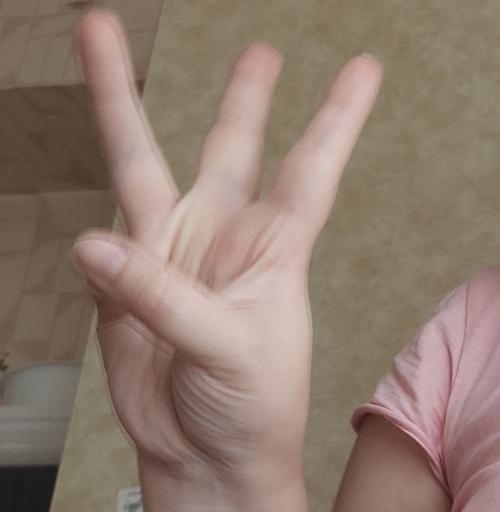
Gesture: three